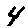
Label: 4